Cricket in India

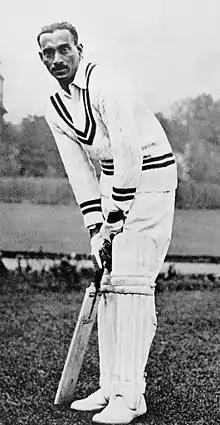
C. K. Nayudu, India's first Test cricket captain

India have been participating in international cricket since 1926 and competed in international tournament since the first ever the 1975 Cricket World Cup. They have competed in numerous tournaments over the years including the ACC tournaments. The Indian national cricket team has also provided some of the greatest players to the world, the biggest example of which is Sachin Tendulkar. Indian cricket has a rich history. The Indian men's national team is currently ranked No. 1 in Tests, No. 1 in ODIs and at 1st position in T20Is. India won two World Championship cups in 1983 under the captaincy of Kapil Dev and recently won in the year 2011 under the captaincy of Mahendra Singh Dhoni, which was won after a span of 28 years. They also won the World Championship of Cricket in 1985.